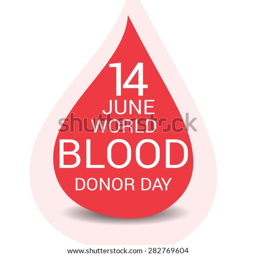
vector illustration of an awesome blood drop for holiday .